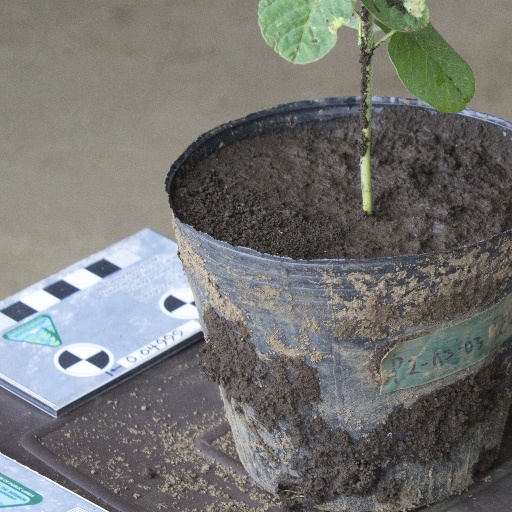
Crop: soybean